Places of worship in Malvern, Worcestershire

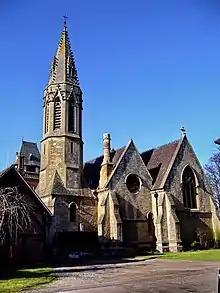
St Leonard's Newland

Style of worship: Holy Communion every Sunday. Modern language Church of England ‘Common Worship’ liturgy.